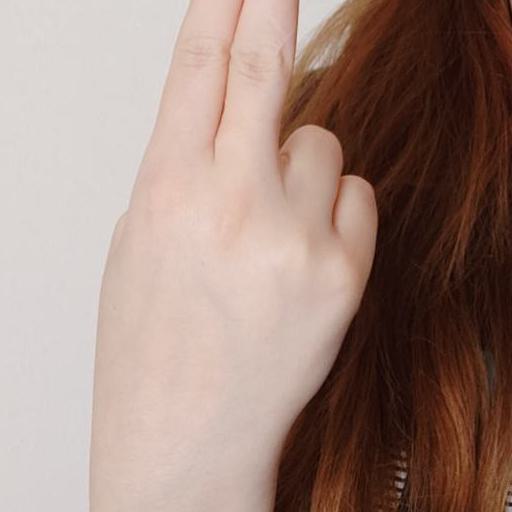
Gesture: two_up_inverted